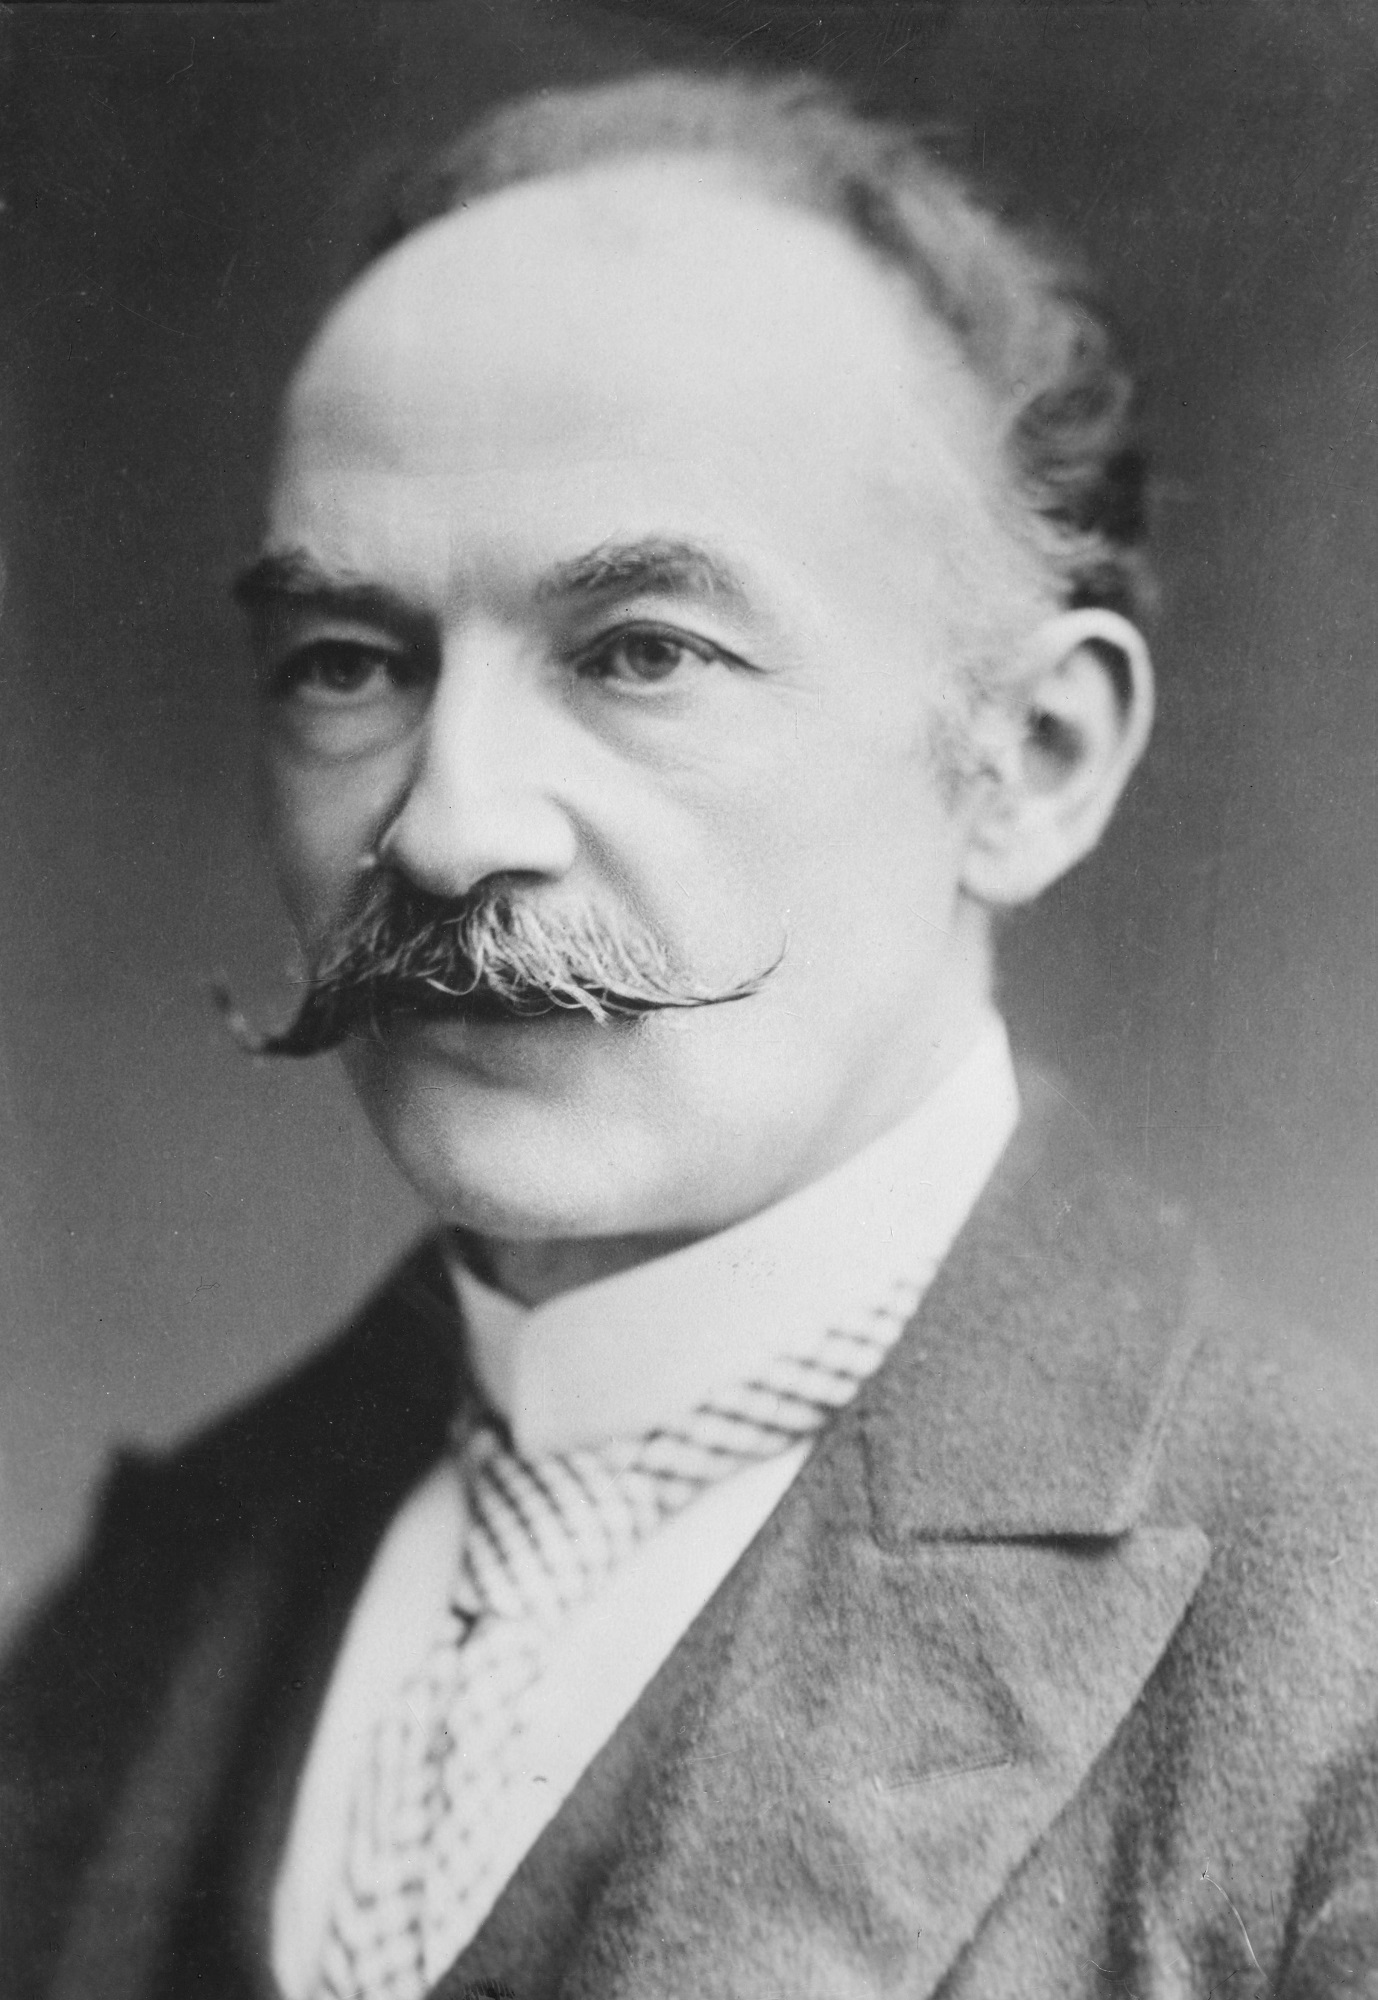
man, person, black and white, hair, vintage, portrait, writer, monochrome, hairstyle, face, gentleman, fiction, drawing, moustache, english, author, victorian, poet, monochrome photography, portrait photography, novelist, realist, facial hair, thomas hardy, tess, jude, casterbridge